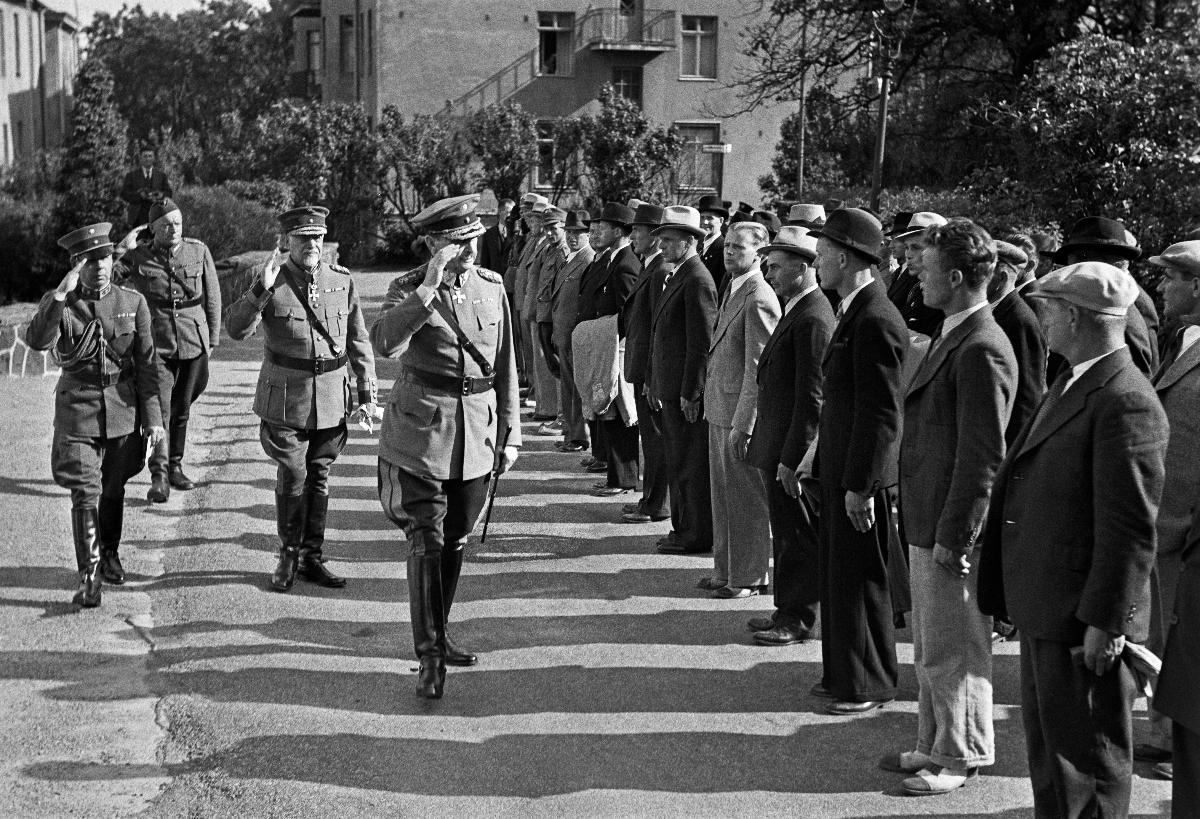
Jäähyväisjuhla amerikkalaisille vapaaehtoisille
Avskedsfest för amerikanska frivilliga; Farewell celebration for American volunteers
sisällön kuvaus: Jäähyväisjuhla amerikkalaisille vapaaehtoisille Helsingissä 28.6.1940. content description: Farewell celebration for the American volunteers in Helsinki 28.6.1940. innehållsbeskrivning: Avskedsfest för amerikanska frivilliga i Helsingfors 28.6.1940.
Kuvaaja: Sundström, Hugo, kuvaaja
Vuosi: 1940
Paikka: Suomi, Uusimaa, Helsinki
Aiheet: Mannerheim, Carl Gustaf Emil; HBL; vapaaehtoiset; sotilaat; yhdysvaltalaiset; juhlat; volunteers; soldiers; residents of the United States of America; celebrations; defence; american; parties; frivilliga; soldater; invånare i Förenta staterna; fester; försvar; amerikanska